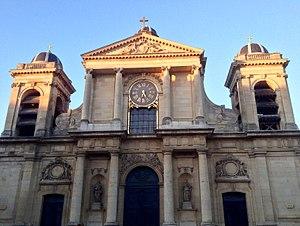
Eglise Notre-Dame de Versailles, édifiée par Jules Hardouin-Mansart